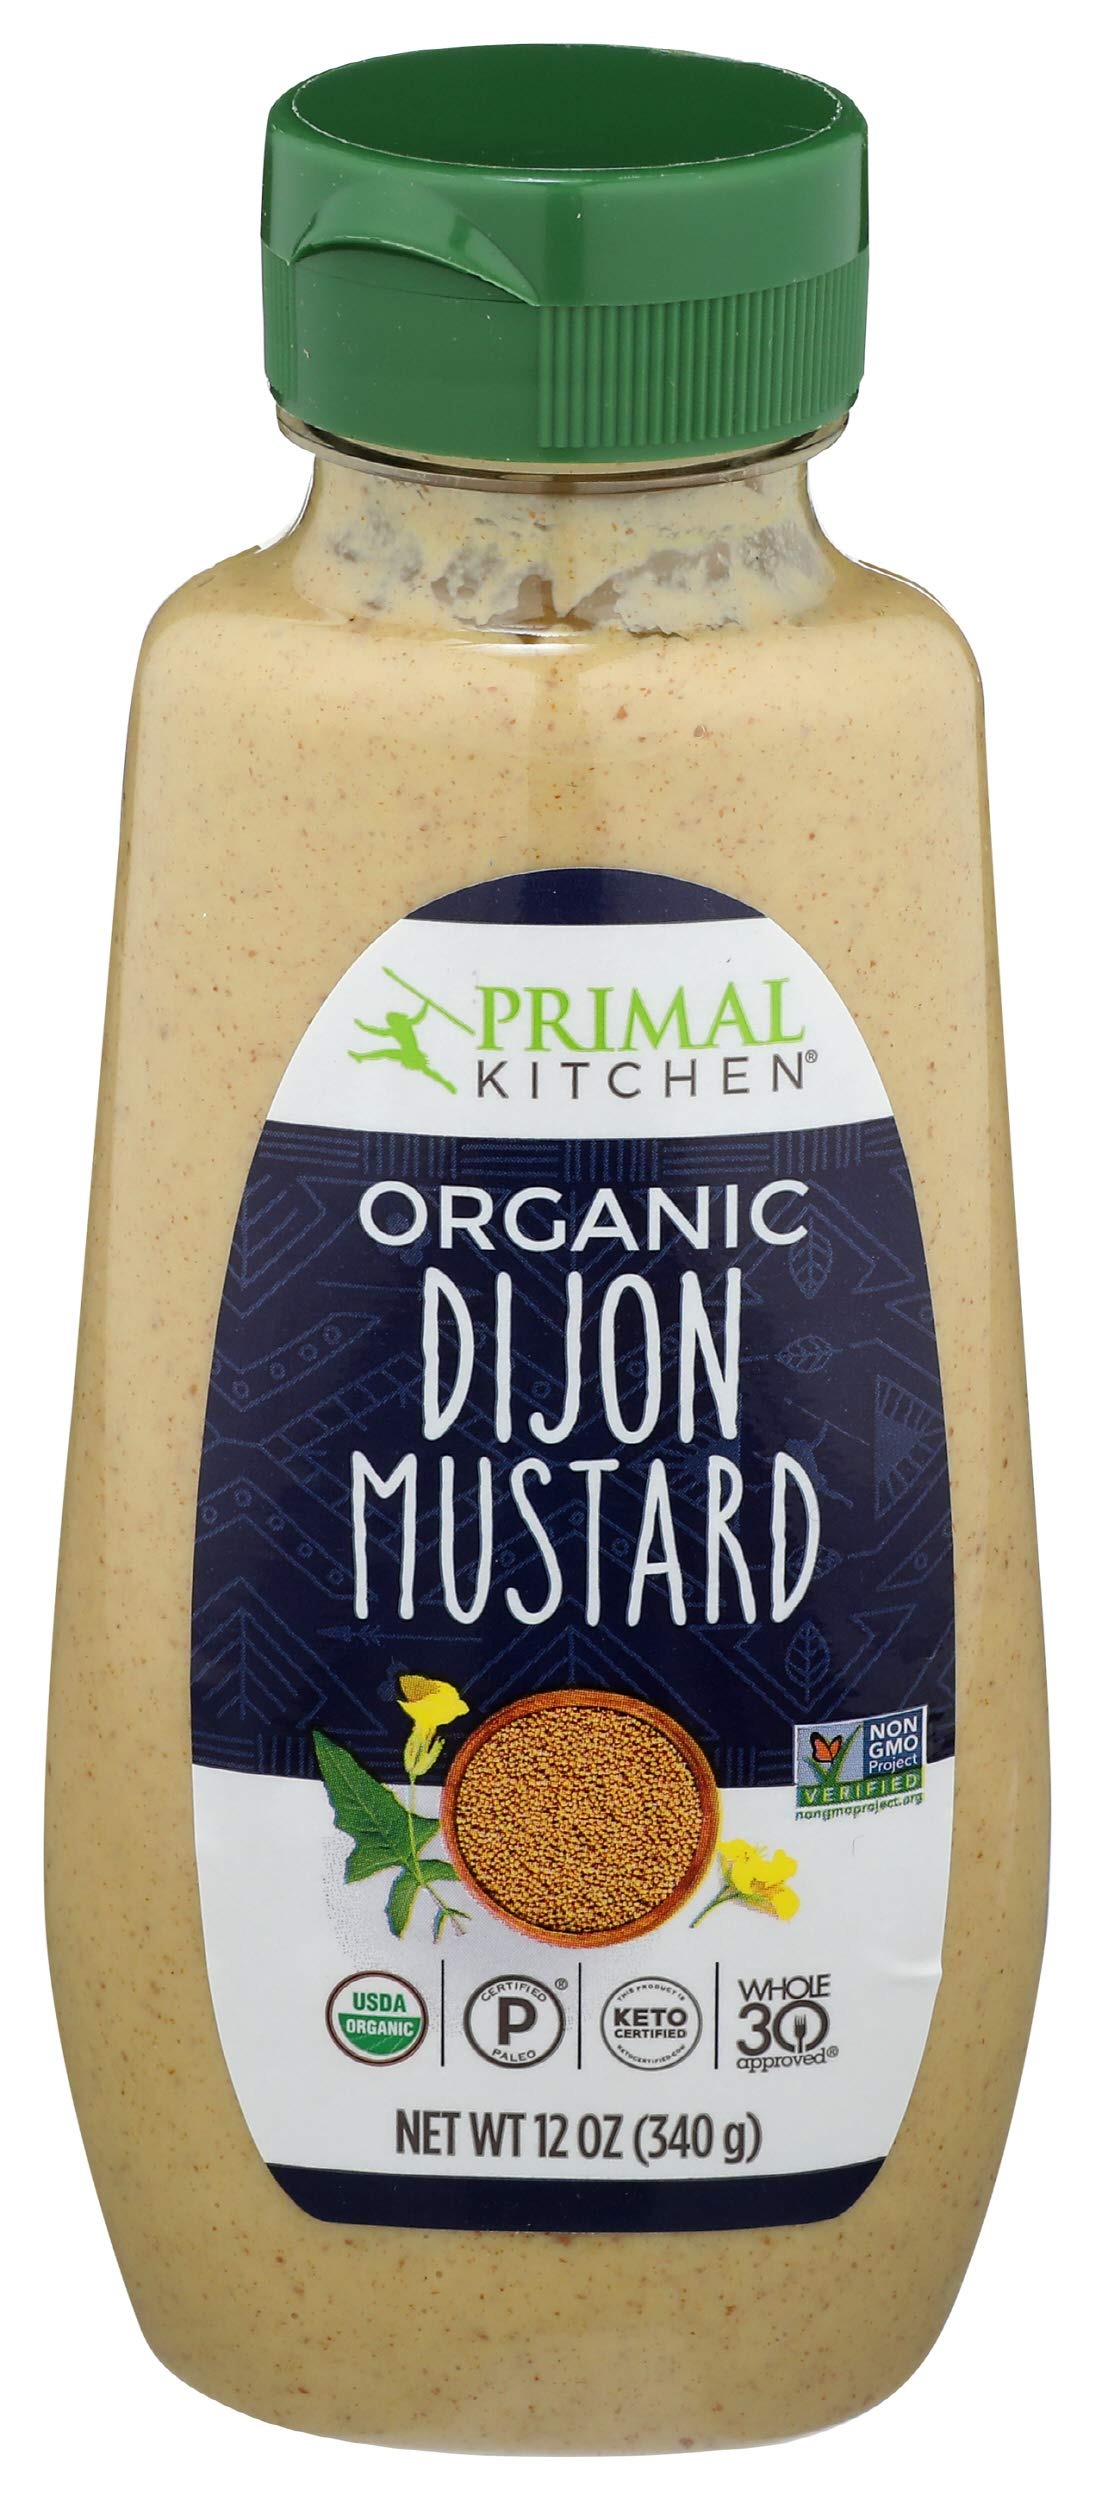
Item Name: Primal Kitchen Mustard Dijon Org 12 OZ
Bullet Point 1: No hydrogenated fats or high fructose corn syrup allowed in any food
Bullet Point 2: No bleached or bromated flour
Product Description: Meals
Value: 12.0
Unit: Ounce

Price: 9.49